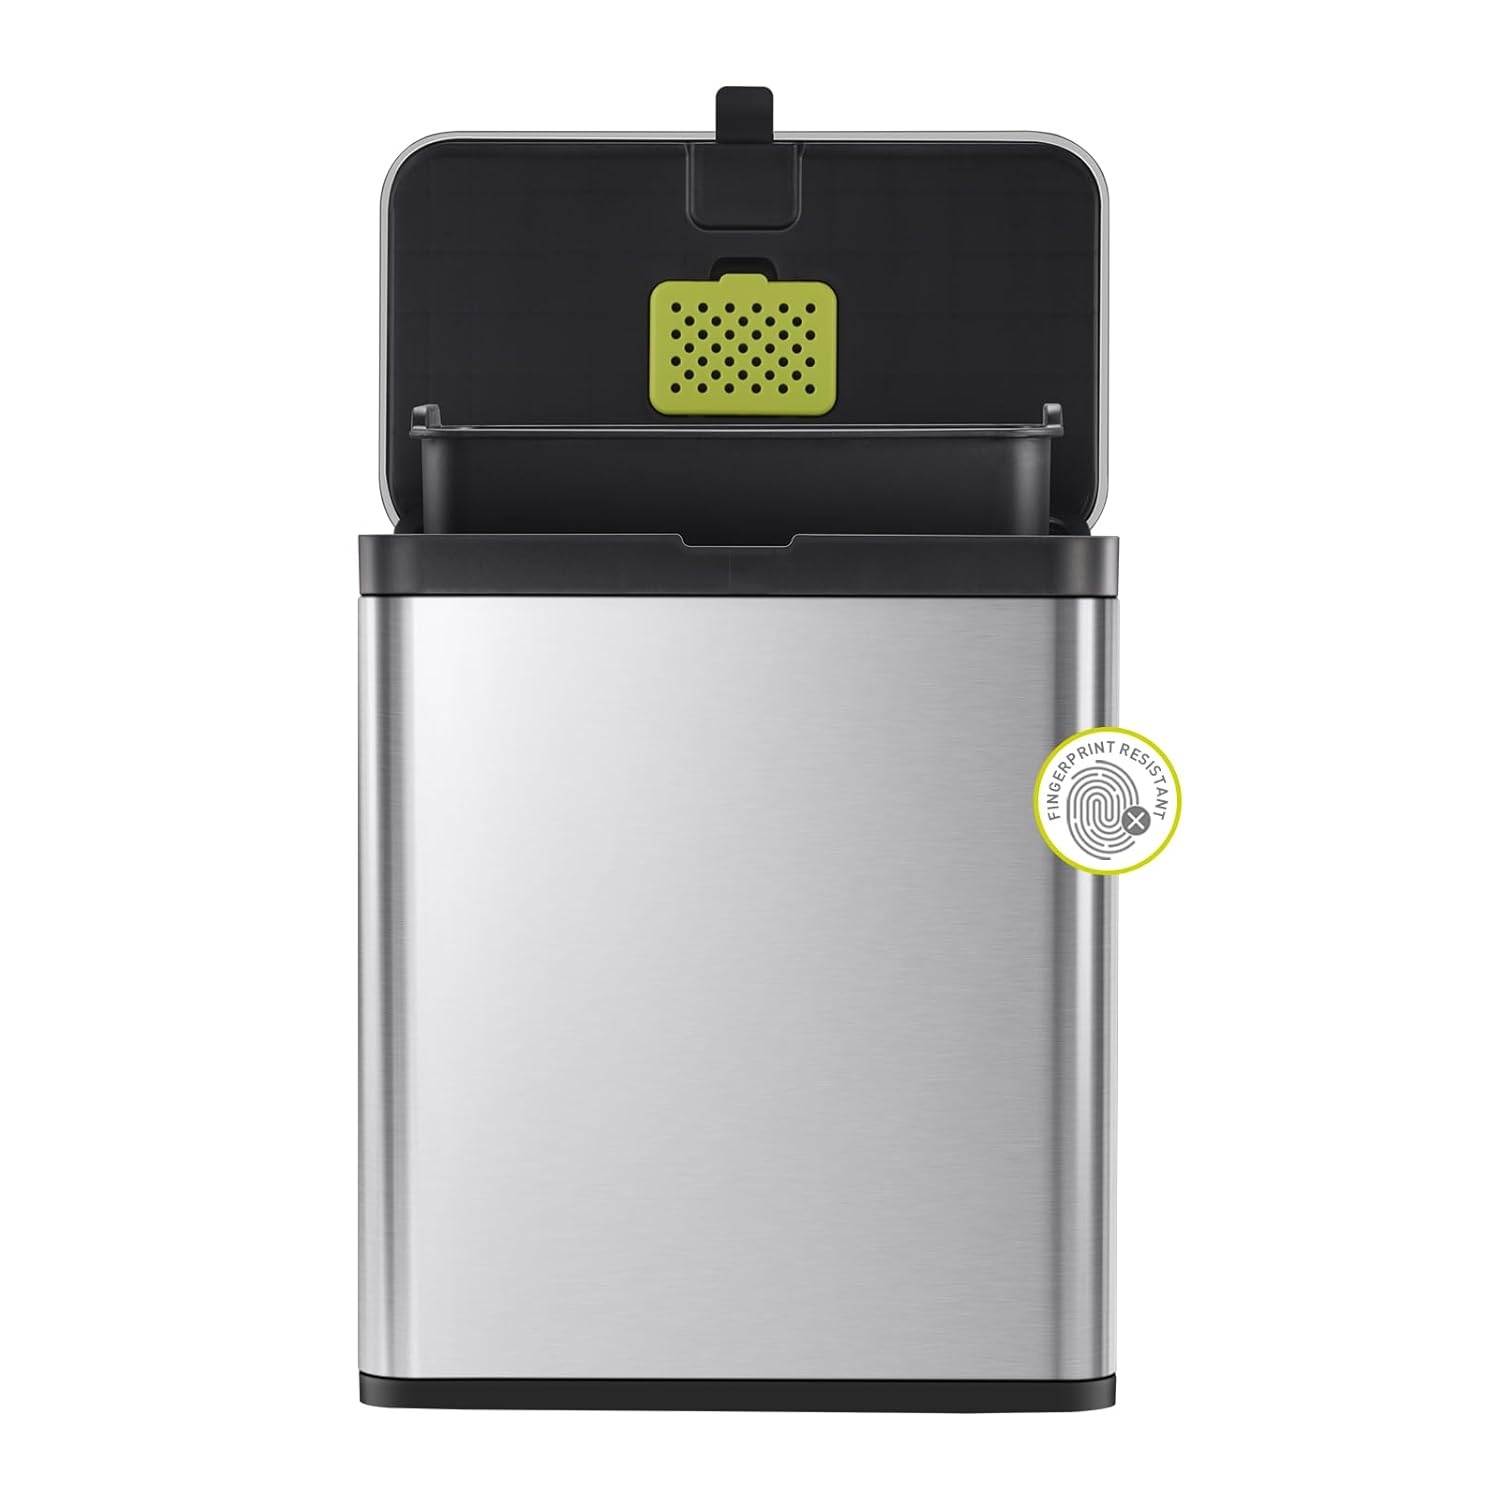
EKO Kitchen Compost Bin, 7L / 1.85 Gal Stainless Steel with Removable Inner Bucket and Deodorizer Compartment, 2-in-1 Countertop Compost Bin with Lid, Food Waste Caddy for Kitchen (MMT & Black Finish)
Overview Brand : EKO Capacity : 7 Liters Color : Stainless & Black Opening Mechanism : Swing-Lid Material : Stainless Steel Recommended Uses For Product : Wall-mounted Kitchen Trash Can Room Type : Home Office, Kitchen, Laundry Room, Living Room, Study Room Special Feature : Odor Seal, Portable, Removable Bucket Shape : Rectangular Finish Type : Brushed About this item 【Modern Elegance】Elevate your space with EKO’s kitchen trash can, boasting a sleek design coupled with optimal functionality – a blend of style and practicality. 【Triple Placement Options】Whether you hang it over cabinet doors, mount it on walls, or simply place it on countertops, this trash can is designed for adaptability to fit your space seamlessly. 【Precision Engineered Lid】Keep odors at bay and maintain hygiene with our swing lid mechanism – ensuring your garbage can remains sealed when not in use. 【Durable Stainless Steel】Crafted from high-quality stainless steel, our trash can resists fingerprints, corrosion, and staining, promising longevity and a pristine appearance. 【Sturdy Removable Inner Liner】The removable inner liner Ensure your garbage bags stay in place, preventing slip-offs and unsightly bag overhang. 【Compact Yet Capacious】This kitchen garbage can, with its 1.852-gallon capacity, ensures waste management without occupying significant space, ideal for smaller kitchens or offices. 【Eco-Friendly Living】Transform kitchen scraps into nutrient-rich compost with our 2-in-1 trash can and compost bin kitchen system, promoting sustainable living. 【Easy Maintenance】The EKO small trash can with lid is built for easy cleaning, ensuring your kitchen remains spotless and odor-free. 【Optimized Portability】Equipped with a sturdy carrying handle, this small trash can ensures effortless relocation, perfect for dynamic kitchen environments or outdoor usage. 【Detachable Design】Benefit from the easy-to-disassemble structure of our kitchen trash can, making cleaning a breeze and ensuring longevity.
Brand: EKO
Category: Home & Garden > Kitchen & Dining > Kitchen Appliances > Trash Compactors